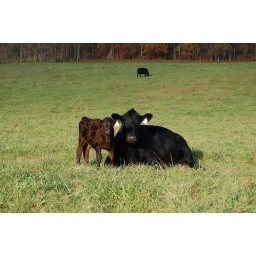
cow and fall calf in the pasture